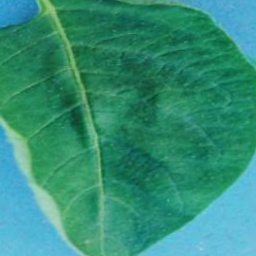
Etiqueta: Sana